Claypan

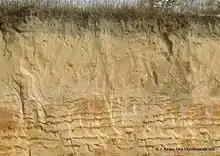
Lamella clay-sandy soil

The dominant material is the montmorillonite clay material which has a high swell and shrinks characteristics depending on the soil water content. In the dry season, evaporation moves water from the deep horizon toward the soil surface through capillary action. The water removal results in shrinkage of clay, and the soil becomes dry and hard. In the wet season, high precipitation leads to a swell of clay to absorb water. The high moisture content results in wet and sticky clay texture. When the clay swells, the low saturated hydraulic conductivity prevents the vertical water infiltration to the deeper soil horizon. It leads to water perches above the claypan layer.